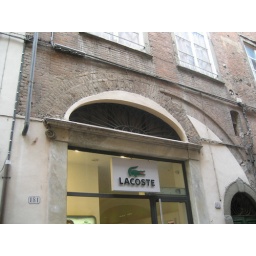
filled in street level arches with actual entry door above right